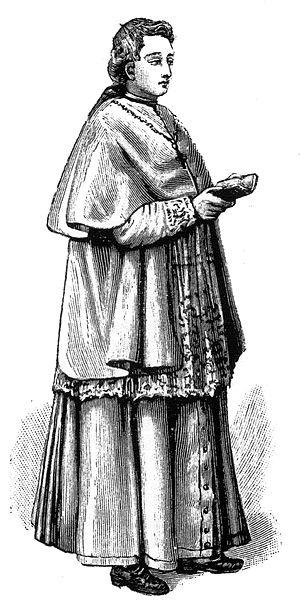
Cardinale en rochet mantelet et mozette